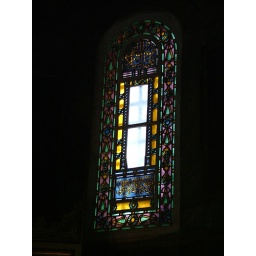
stained glass window in the Aya Sophia